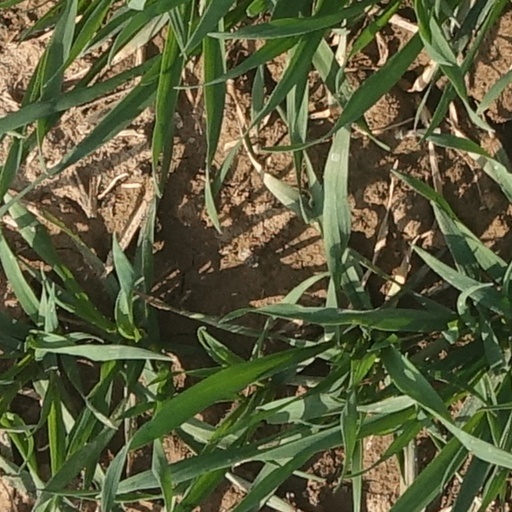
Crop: wheat